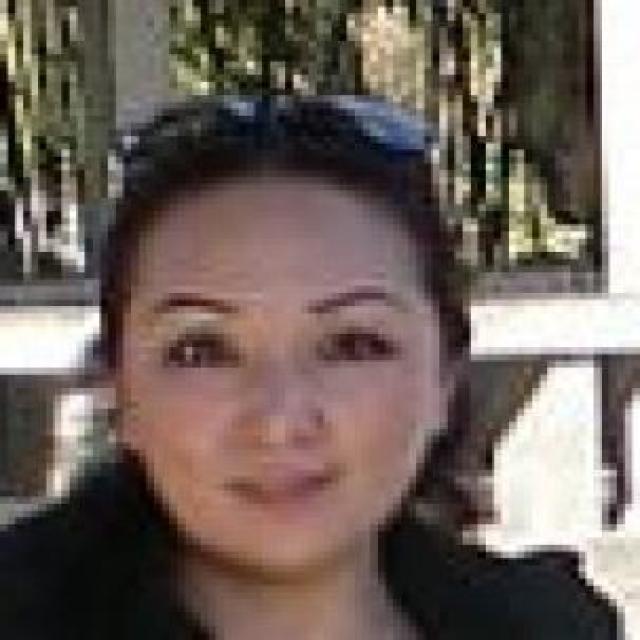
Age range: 45-64